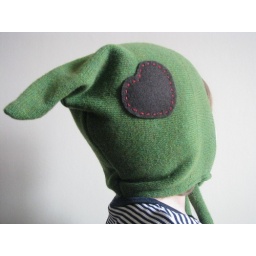
Pixie hat in green with a felt heart